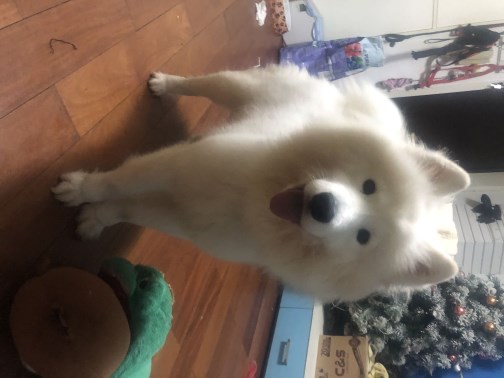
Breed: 2192-n000088-Samoyed